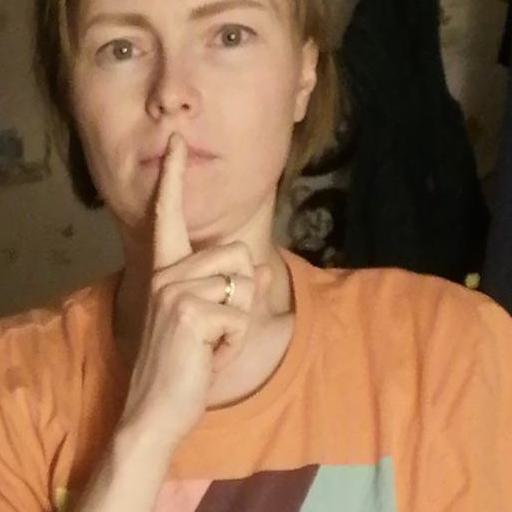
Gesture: mute